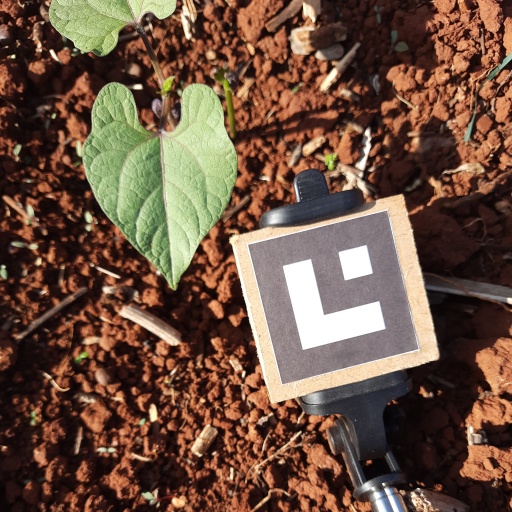
Observations: flat surface, no eating holes, under sunlight